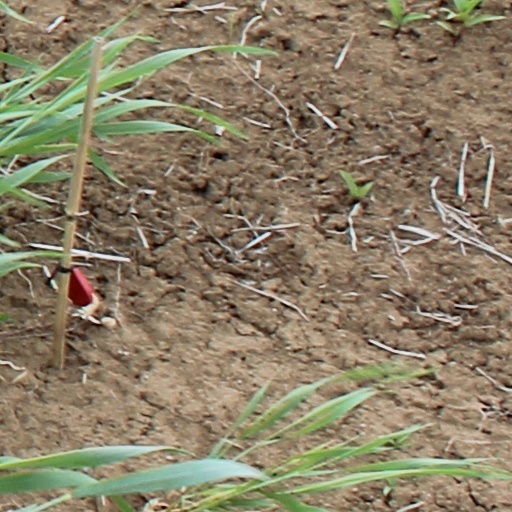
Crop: wheat